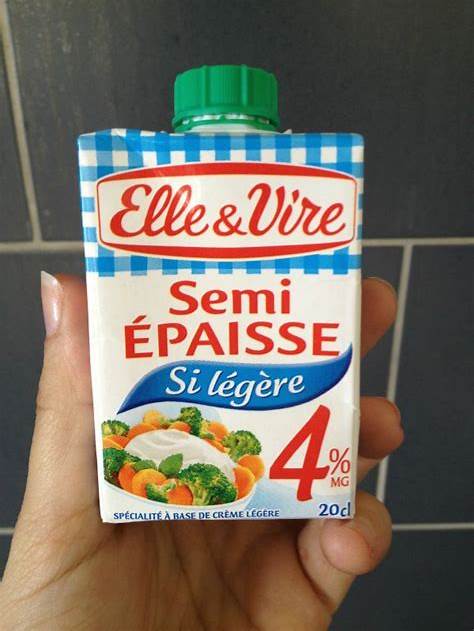
Waste category: cardboard